Vinjamuri Anasuya Devi

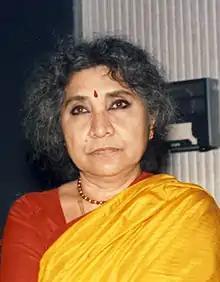

Vinjamuri Anasuya Devi (May 12, 1920 – March 23, 2019) was a Telugu singer, harmonium player, music composer and author. Her forte was folk music and songs.